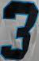
Number: 3